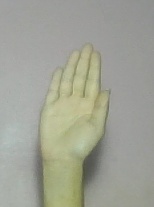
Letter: seen